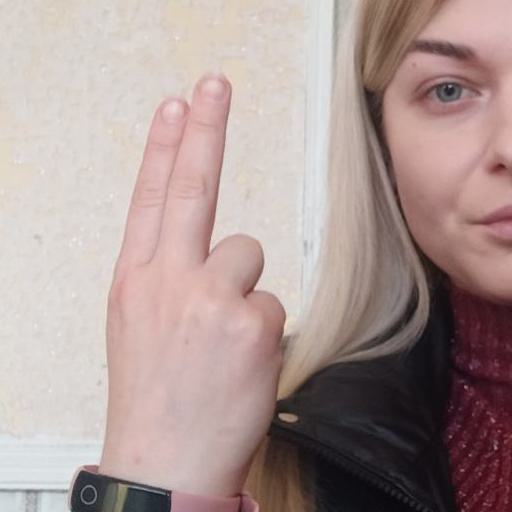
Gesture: two_up_inverted